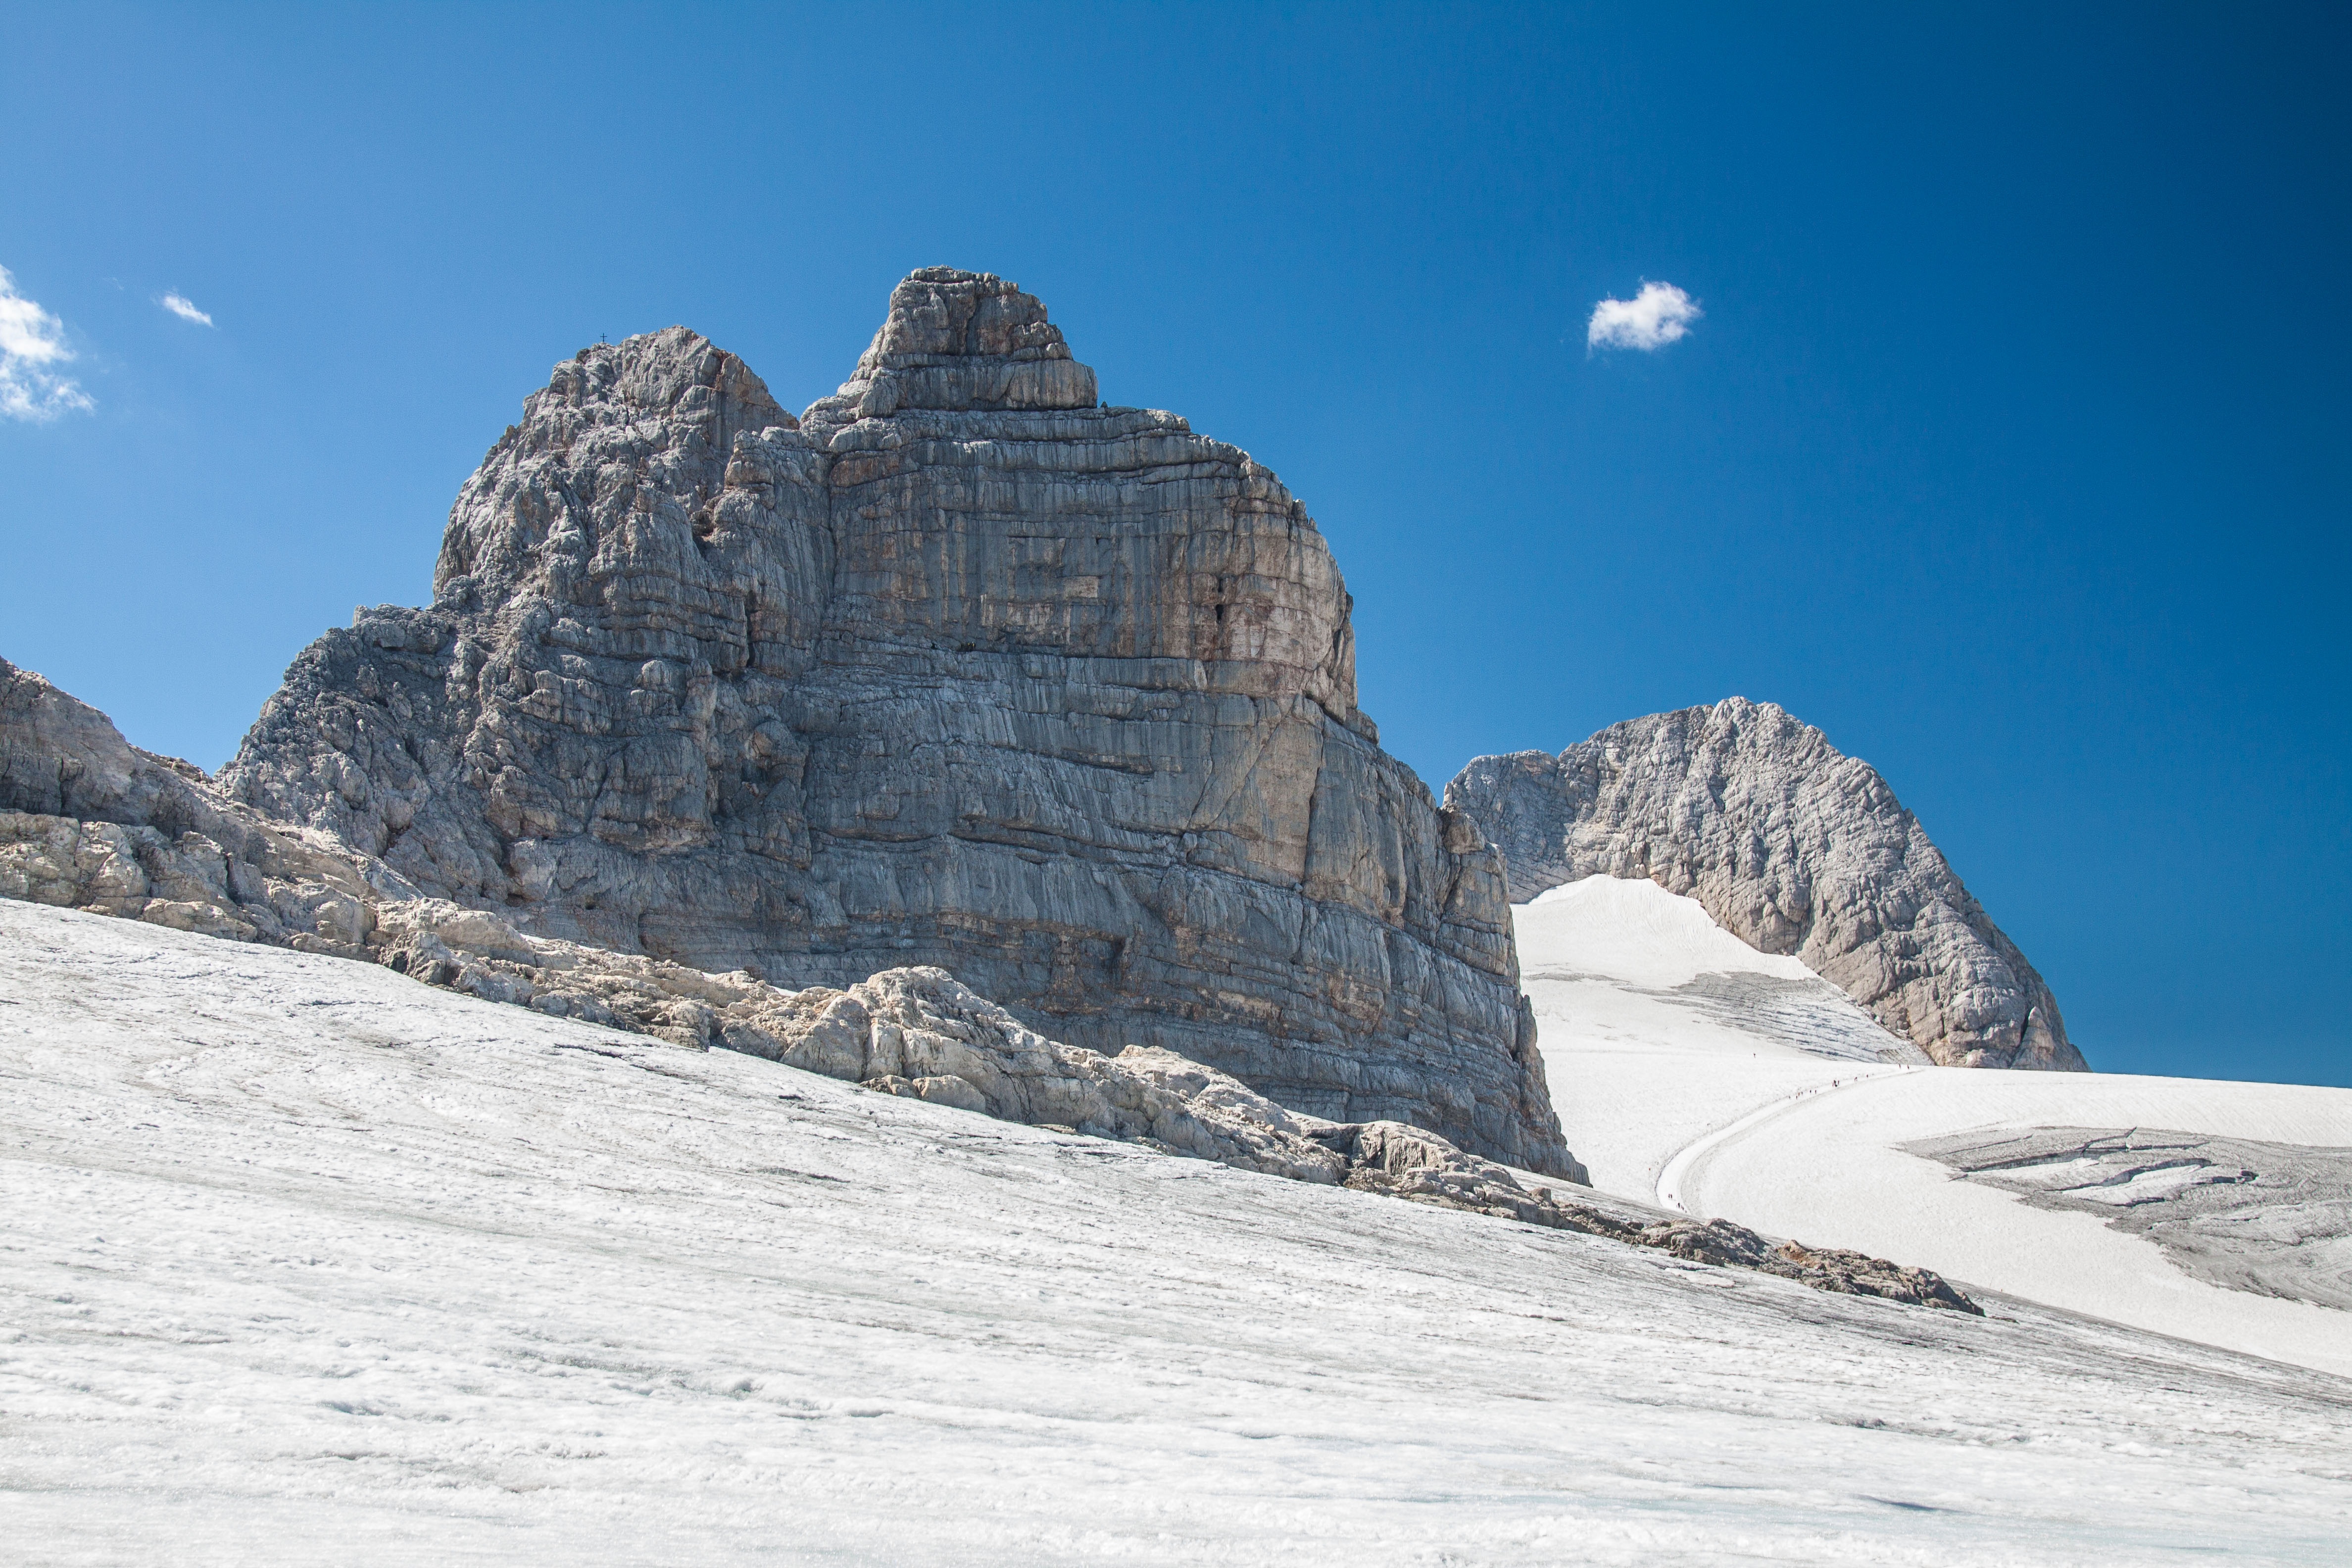
mountain, snow, winter, mountain range, ice, glacier, alpine, terrain, ridge, summit, mountaineering, winter sport, alps, plateau, dachstein, landform, ramsau, geographical feature, mountainous landforms